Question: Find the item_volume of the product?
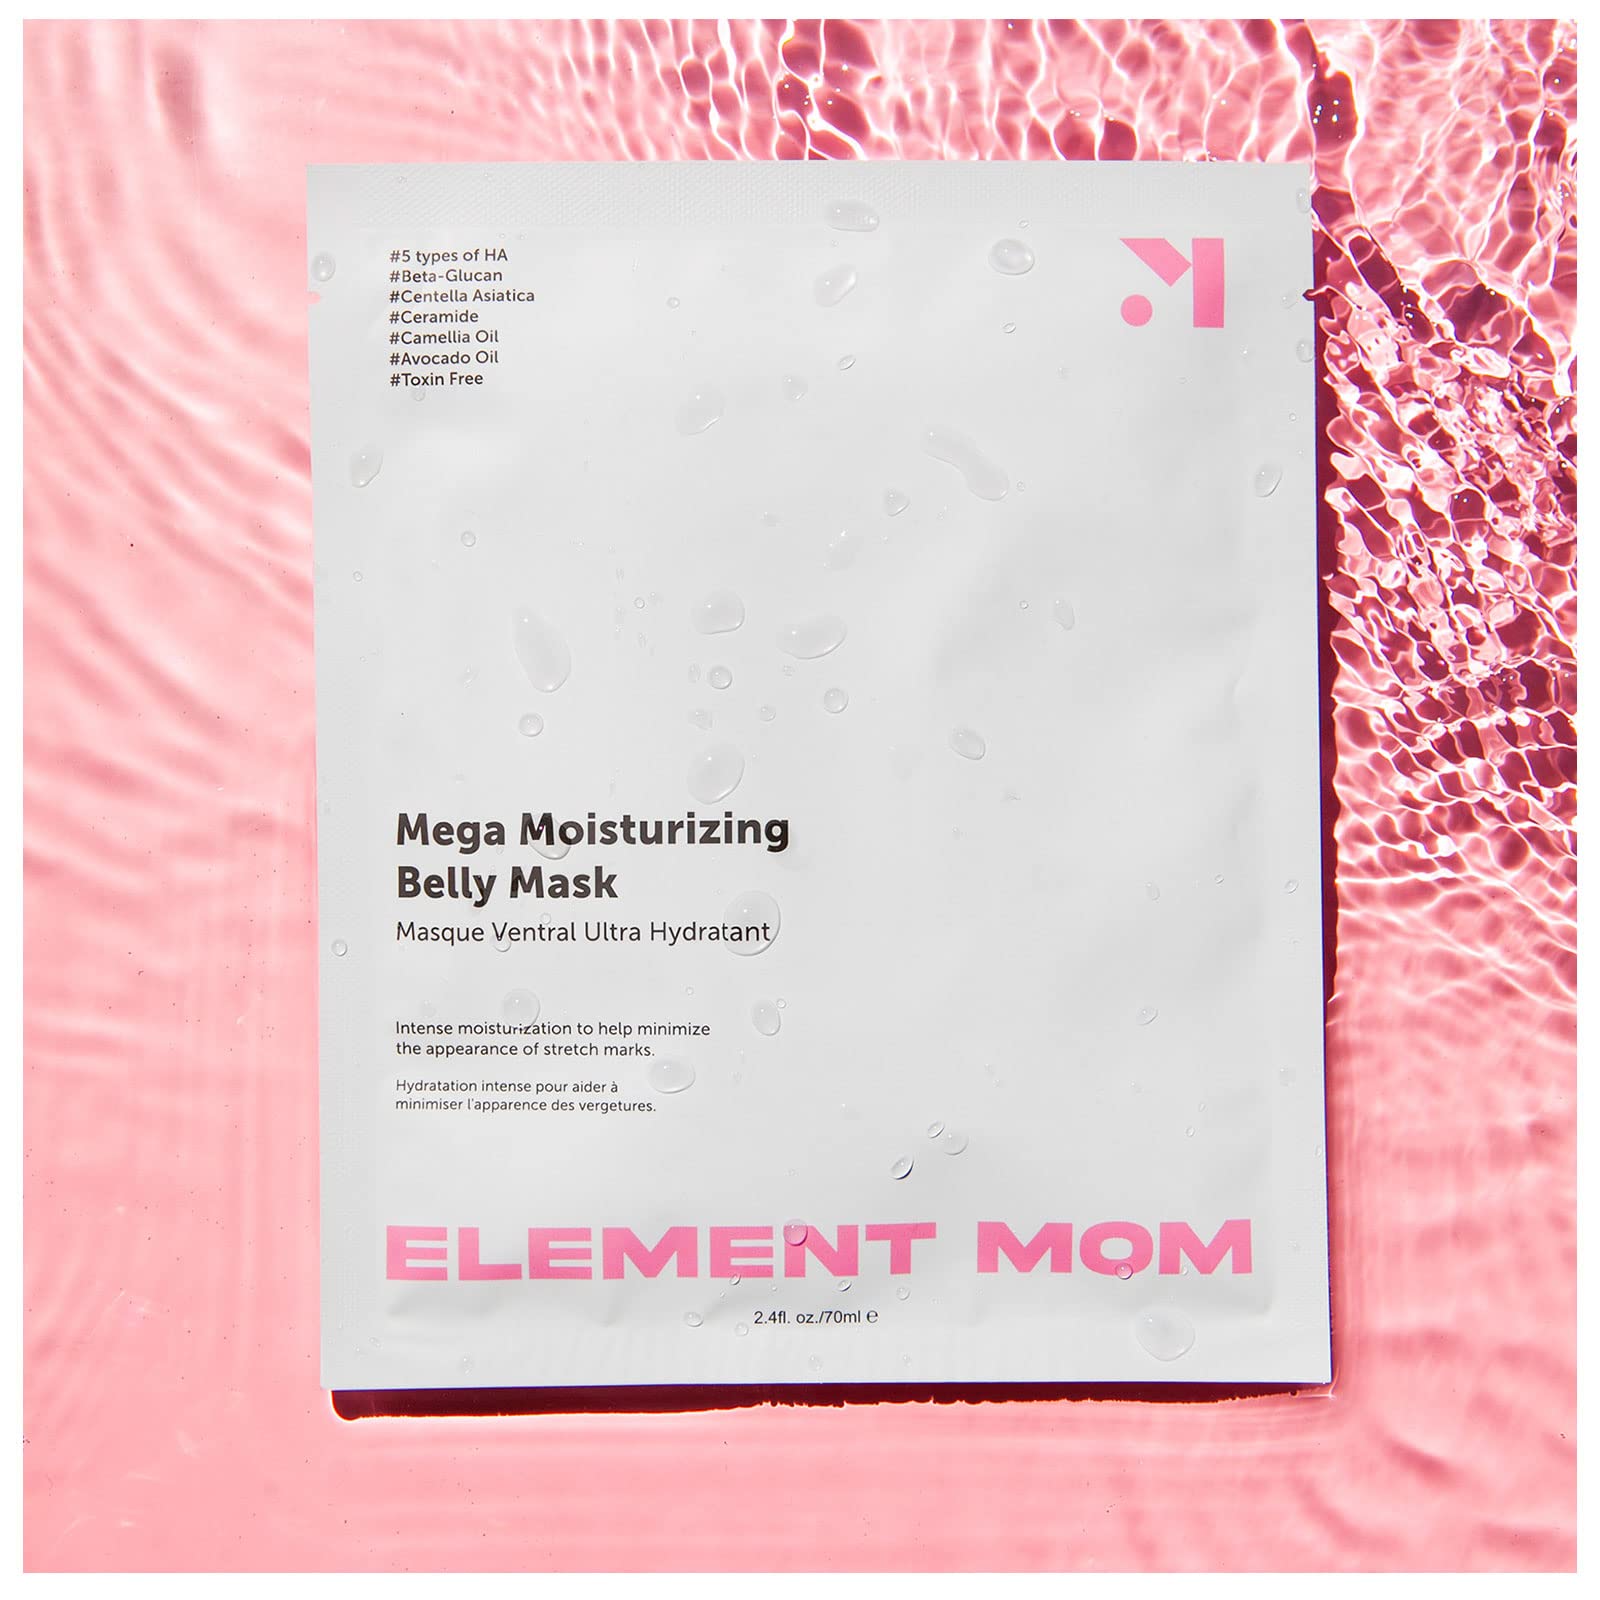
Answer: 2.4 fluid ounce